Goostrey

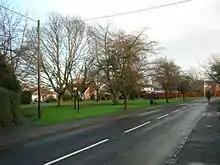
The Bog Bean – the village green at the centre of the village

The village of Goostrey sprawls east–west along a single main road, stretching about three miles (5 km). There are two main concentrations of houses, one in the west of the village containing a local shop and a small sports venue, and the other in the centre of the village. The east end of the village is marked by Goostrey railway station, which is on the Crewe–Manchester line.